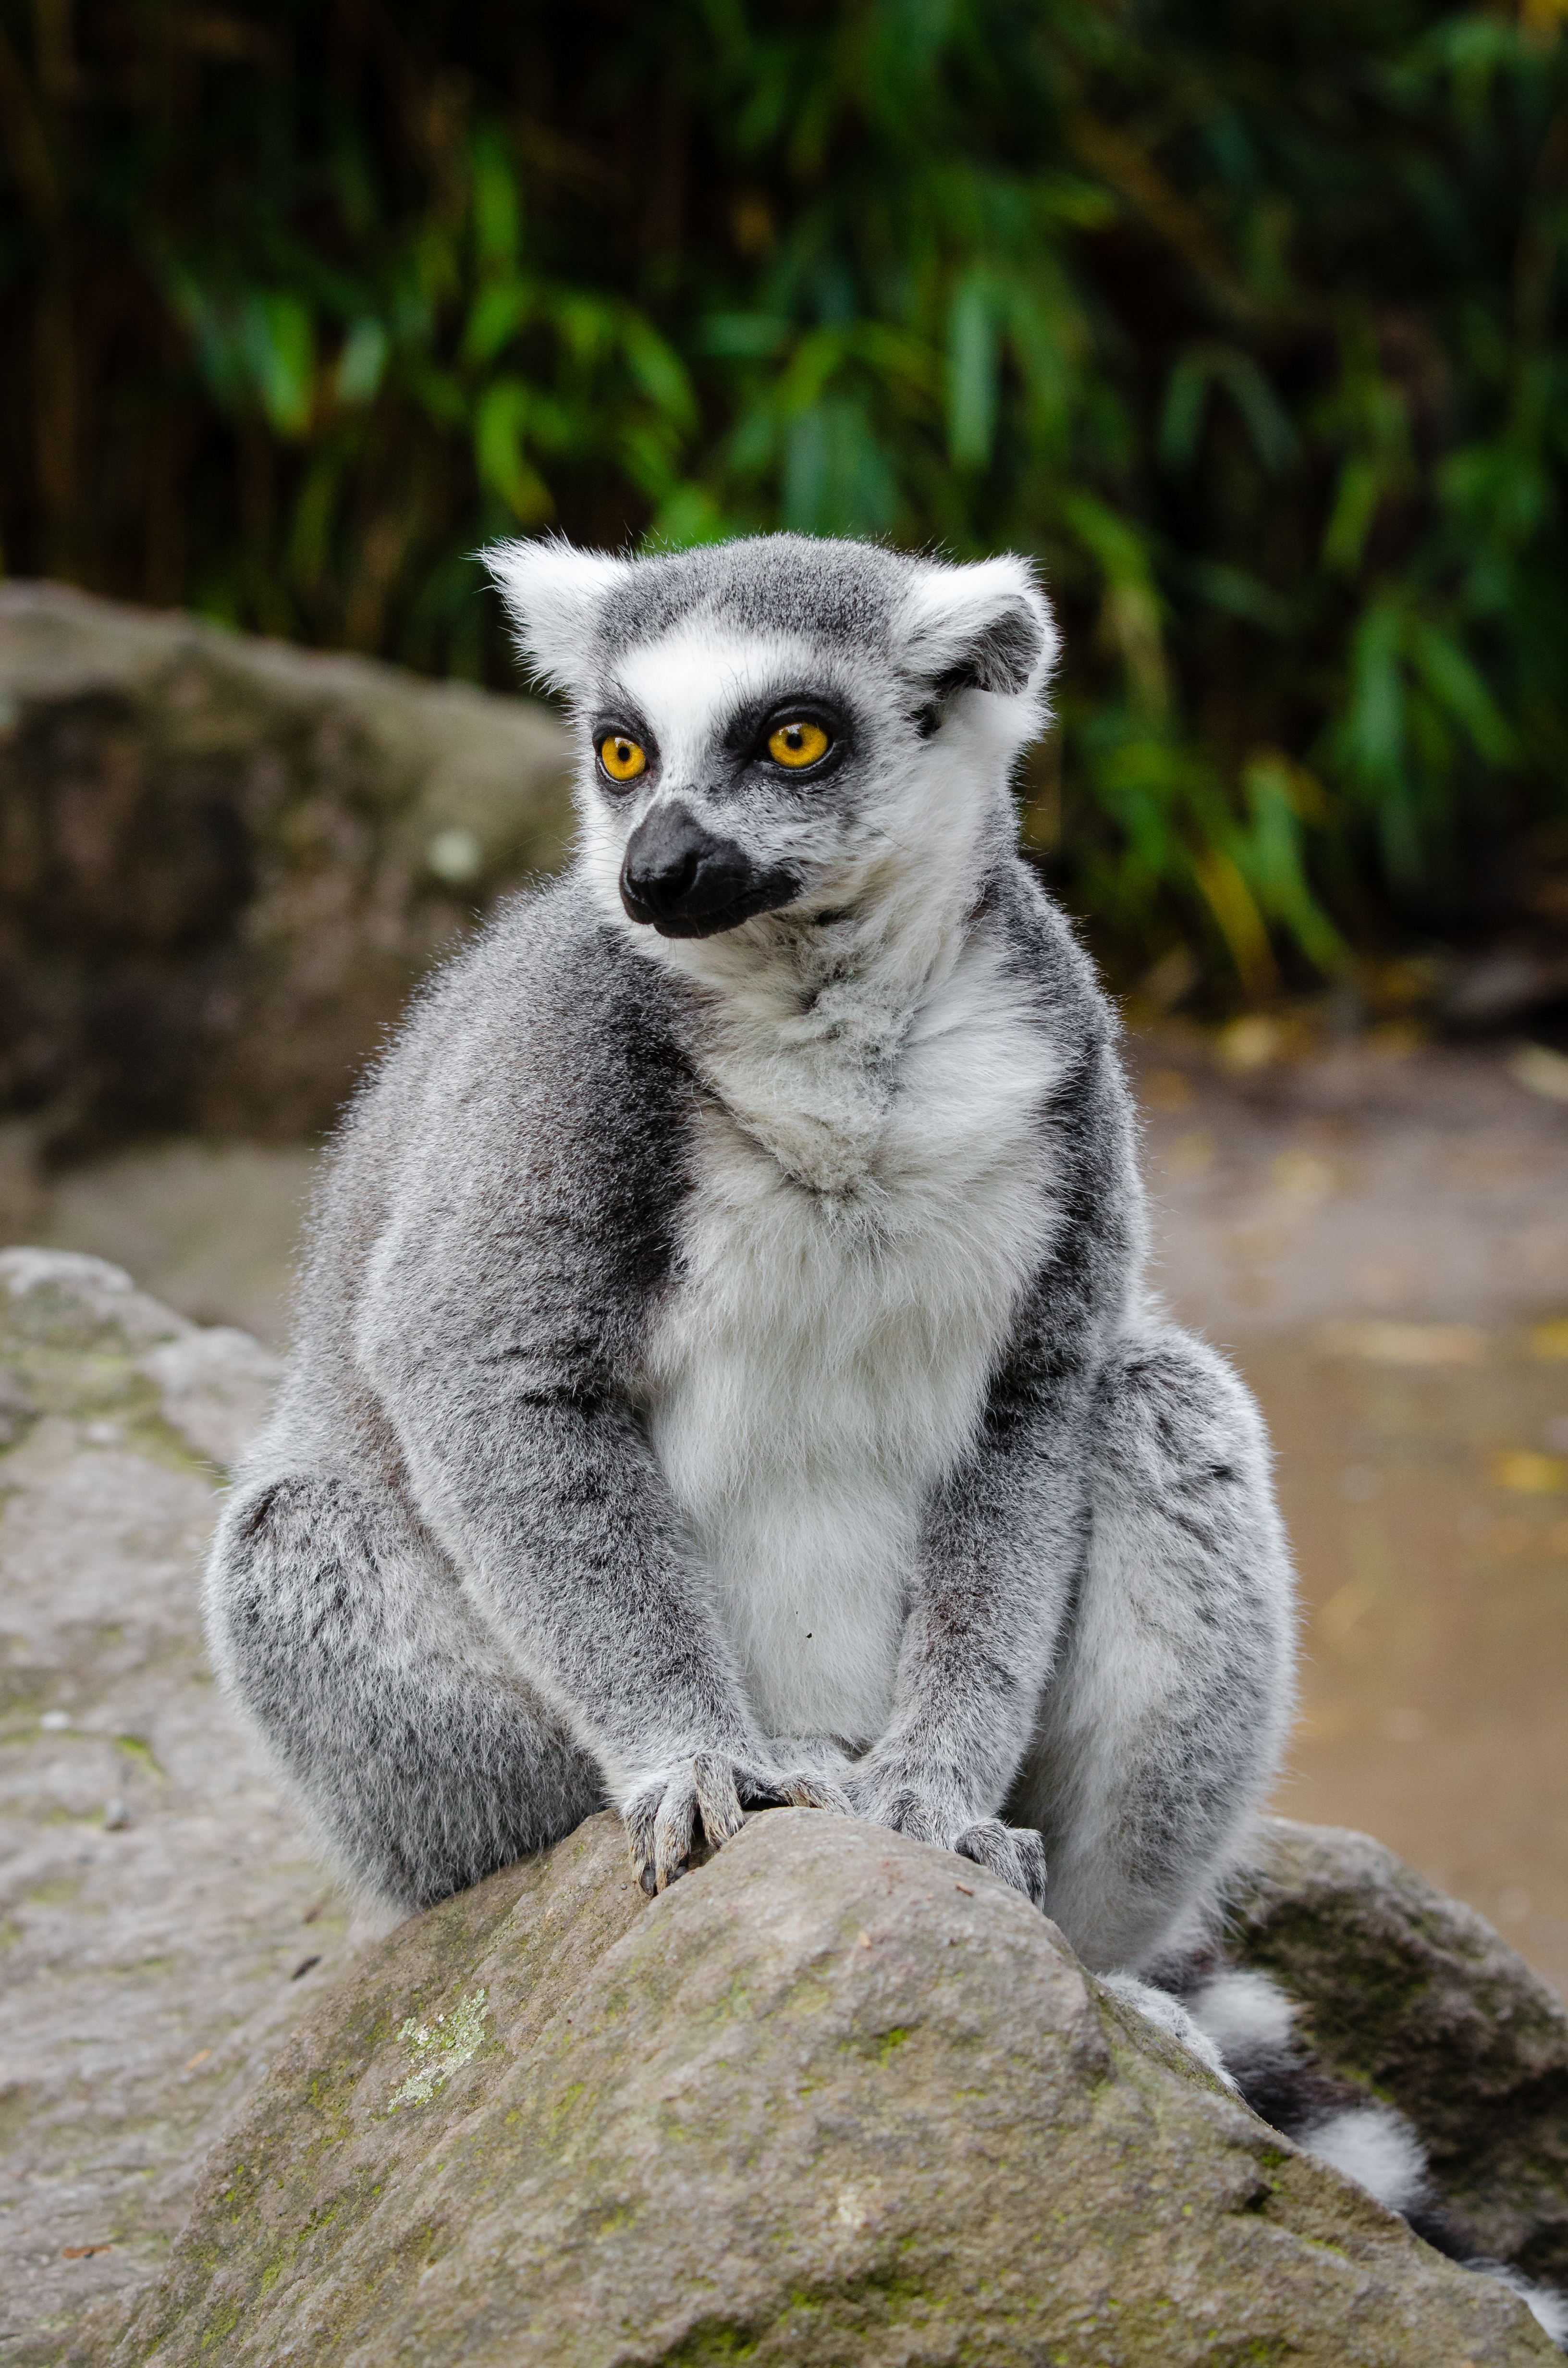
wildlife, zoo, mammal, fauna, primate, vertebrate, lemur